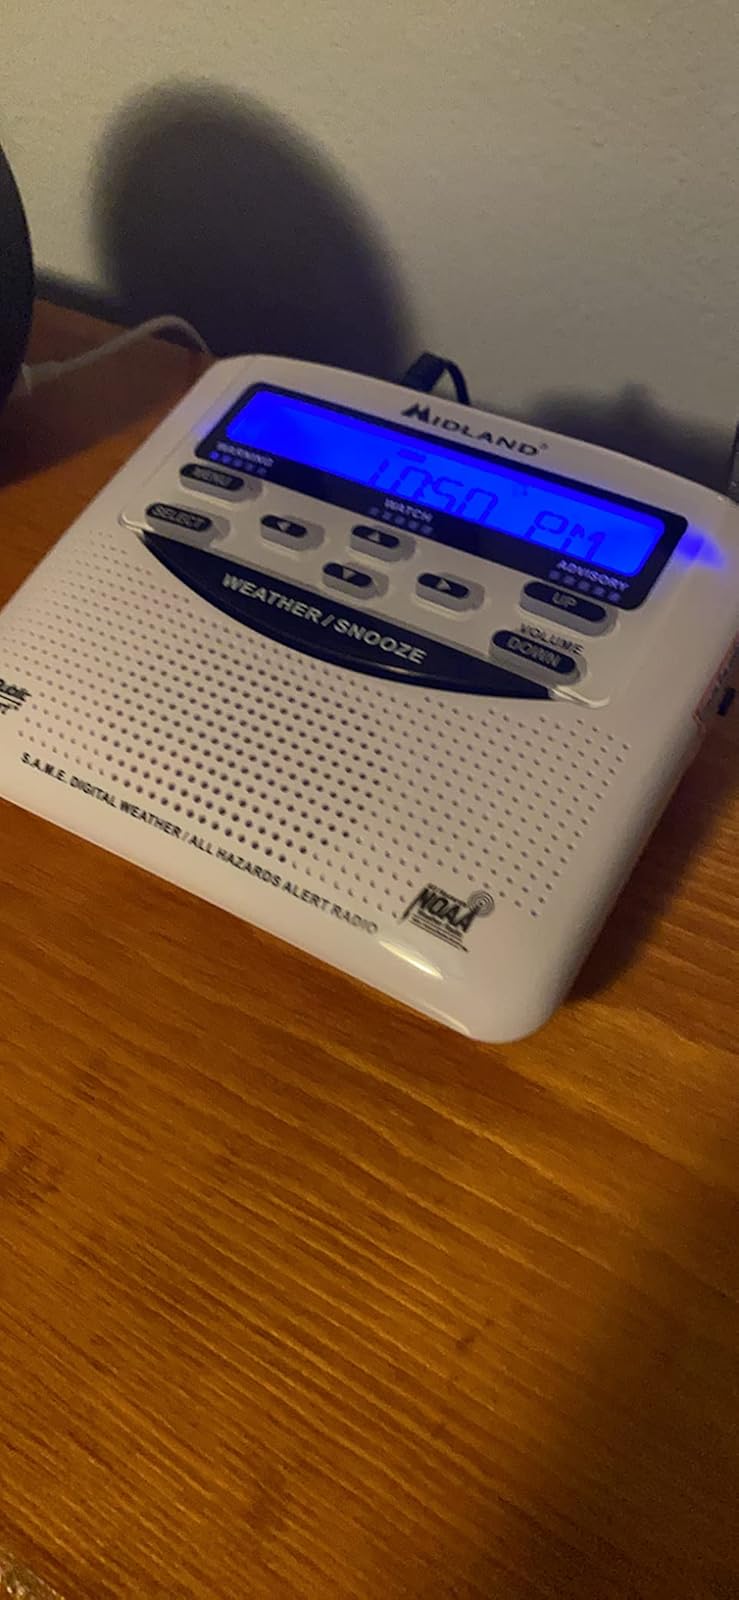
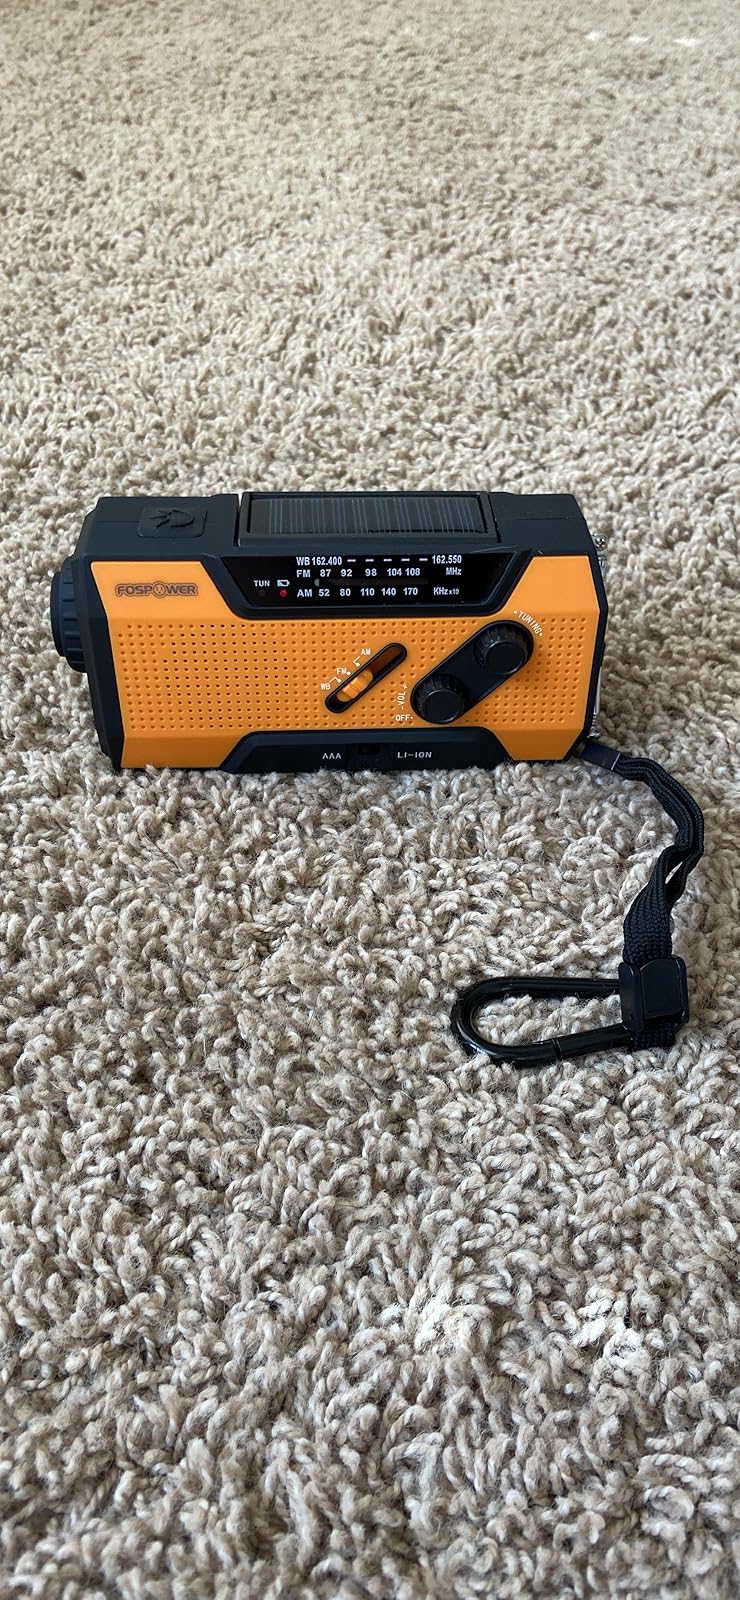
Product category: radio
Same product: no